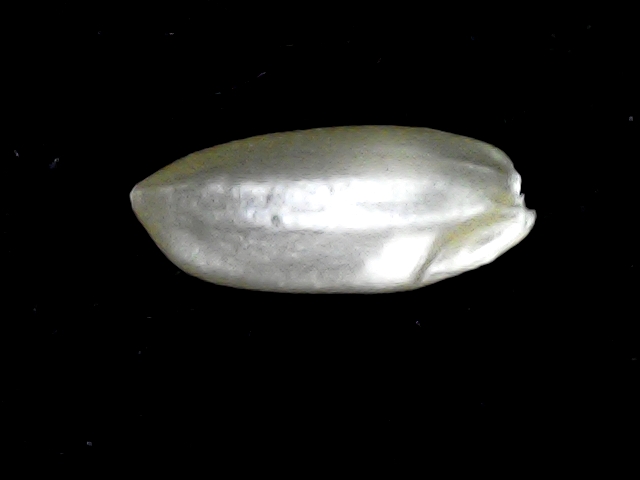
Rice variety: BD39